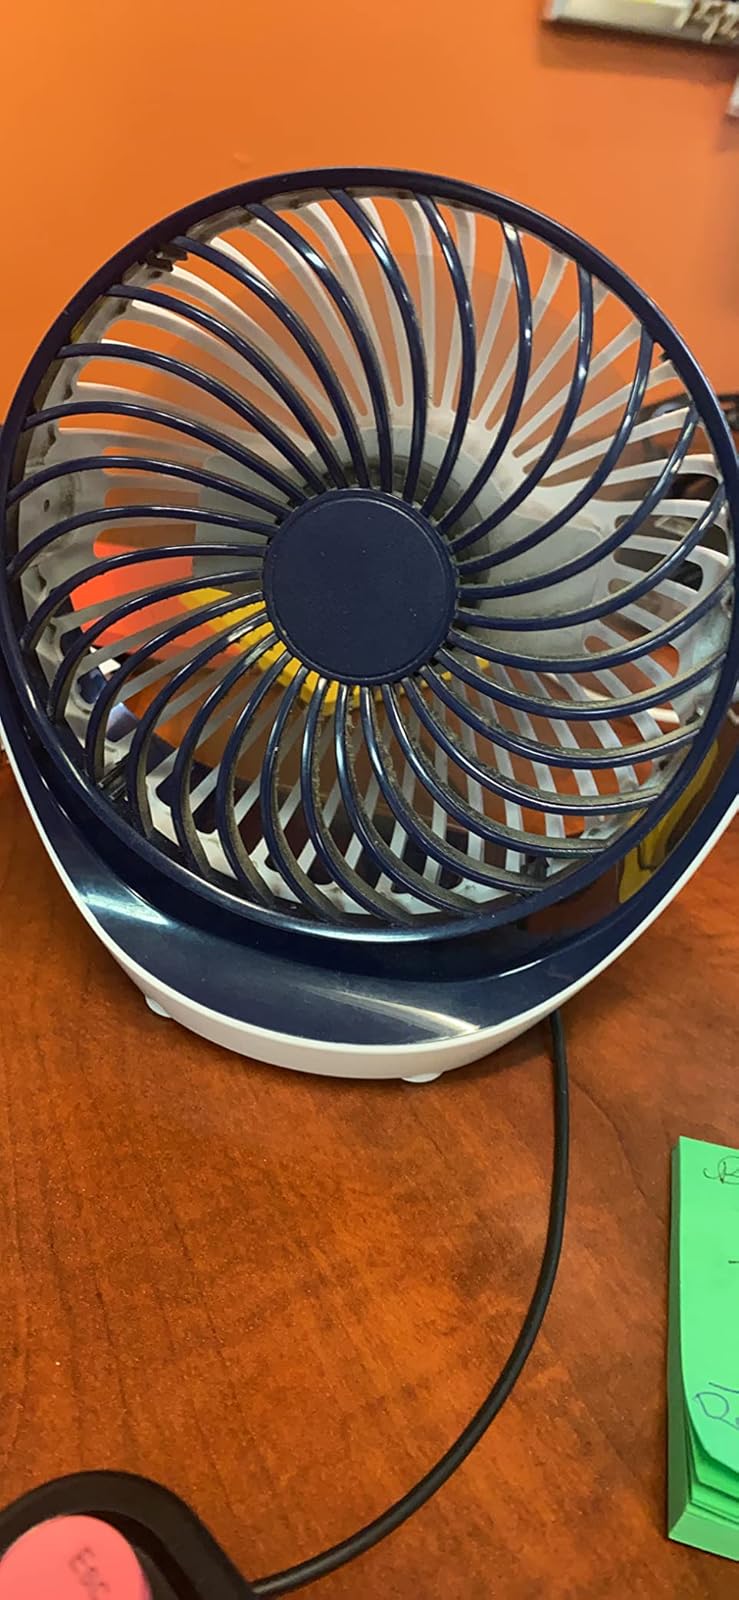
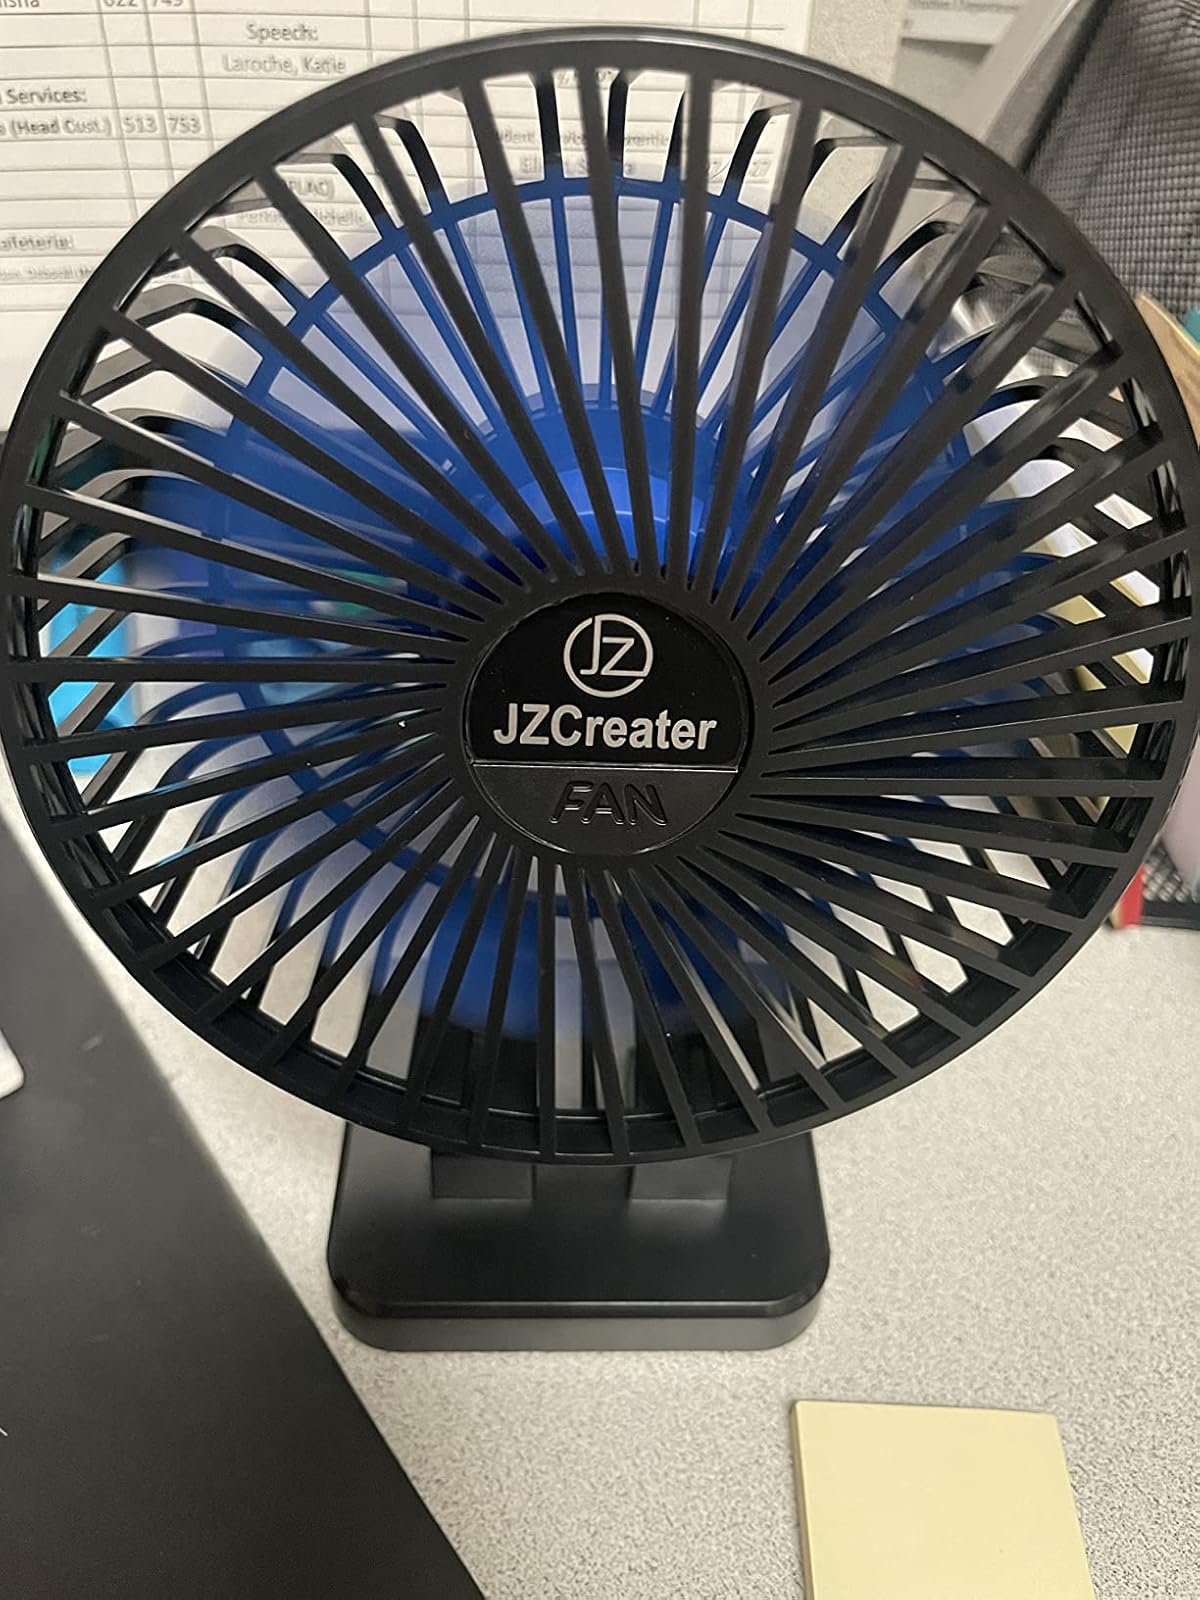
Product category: fan
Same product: no